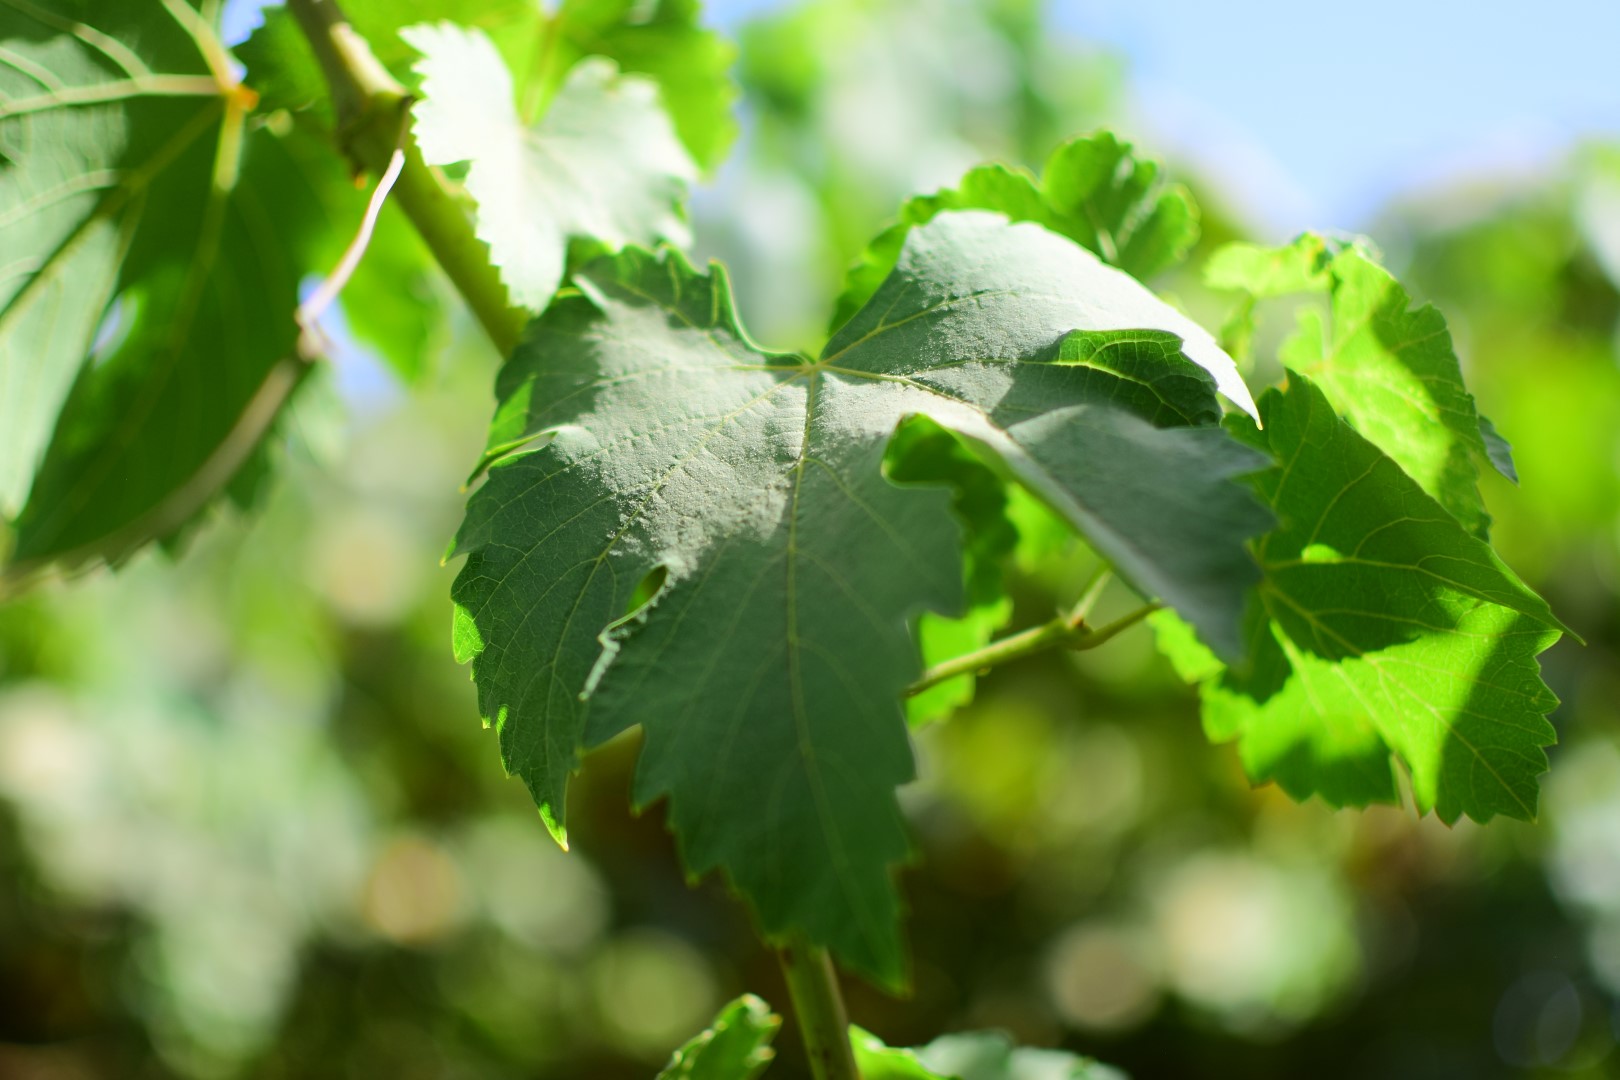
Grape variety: Shdah